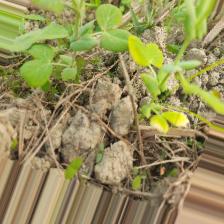
Label: Ascochyta blight